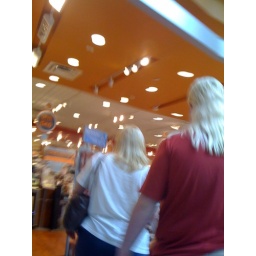
Yes, the guy in the red shirt IS sporting a foot long mullet in lovely peroxide blonde.